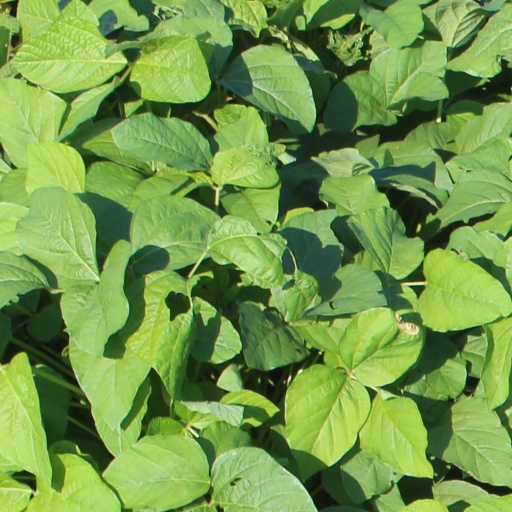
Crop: soybean